SS Kaiser Wilhelm der Grosse

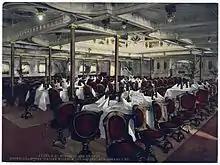
"Kaiser Wilhelm der Grosse"s First Class dining saloon

"Kaiser Wilhelm der Grosse" was built to carry a maximum of 1,506 passengers: 206 first class; 226 second class; 1,074 third class. When she was completed, her crew numbered 488. However, after her refit in 1913, her crew space was increased to 800. The décor of ship was in the style of Baroque revival, overseen by Johann Poppe, who carried out all of the interior decoration. This was unique as usually a ship would have several interior designers.